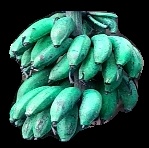
Variety: rasbale
Grade: grade3